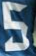
Number: 5